Saraswati

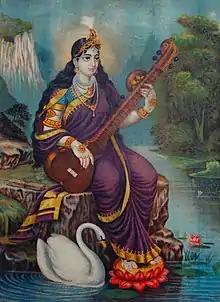

As a goddess, Sarasvati takes on a more humanized form in the "Mahabharata" for the first time. While the Rigveda and Brahmanas occasionally depicted Vac in human-like terms, Sarasvati in the epics appears as a woman of great celestial beauty and merit. The first verse of each book of the "Mahabharata" invokes the divine, including the goddess Sarasvati, as part of its traditional opening salutation: